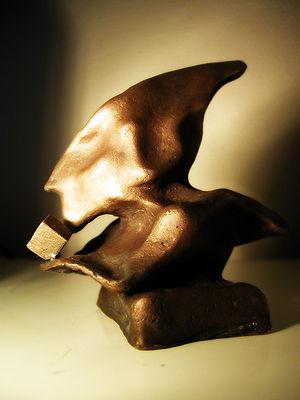
Breakpoint est une demoparty annuelle organisée en Allemagne entre 2003 et 2010.